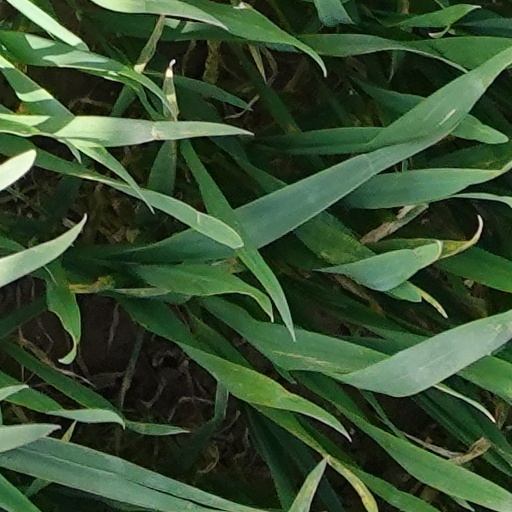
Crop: wheat